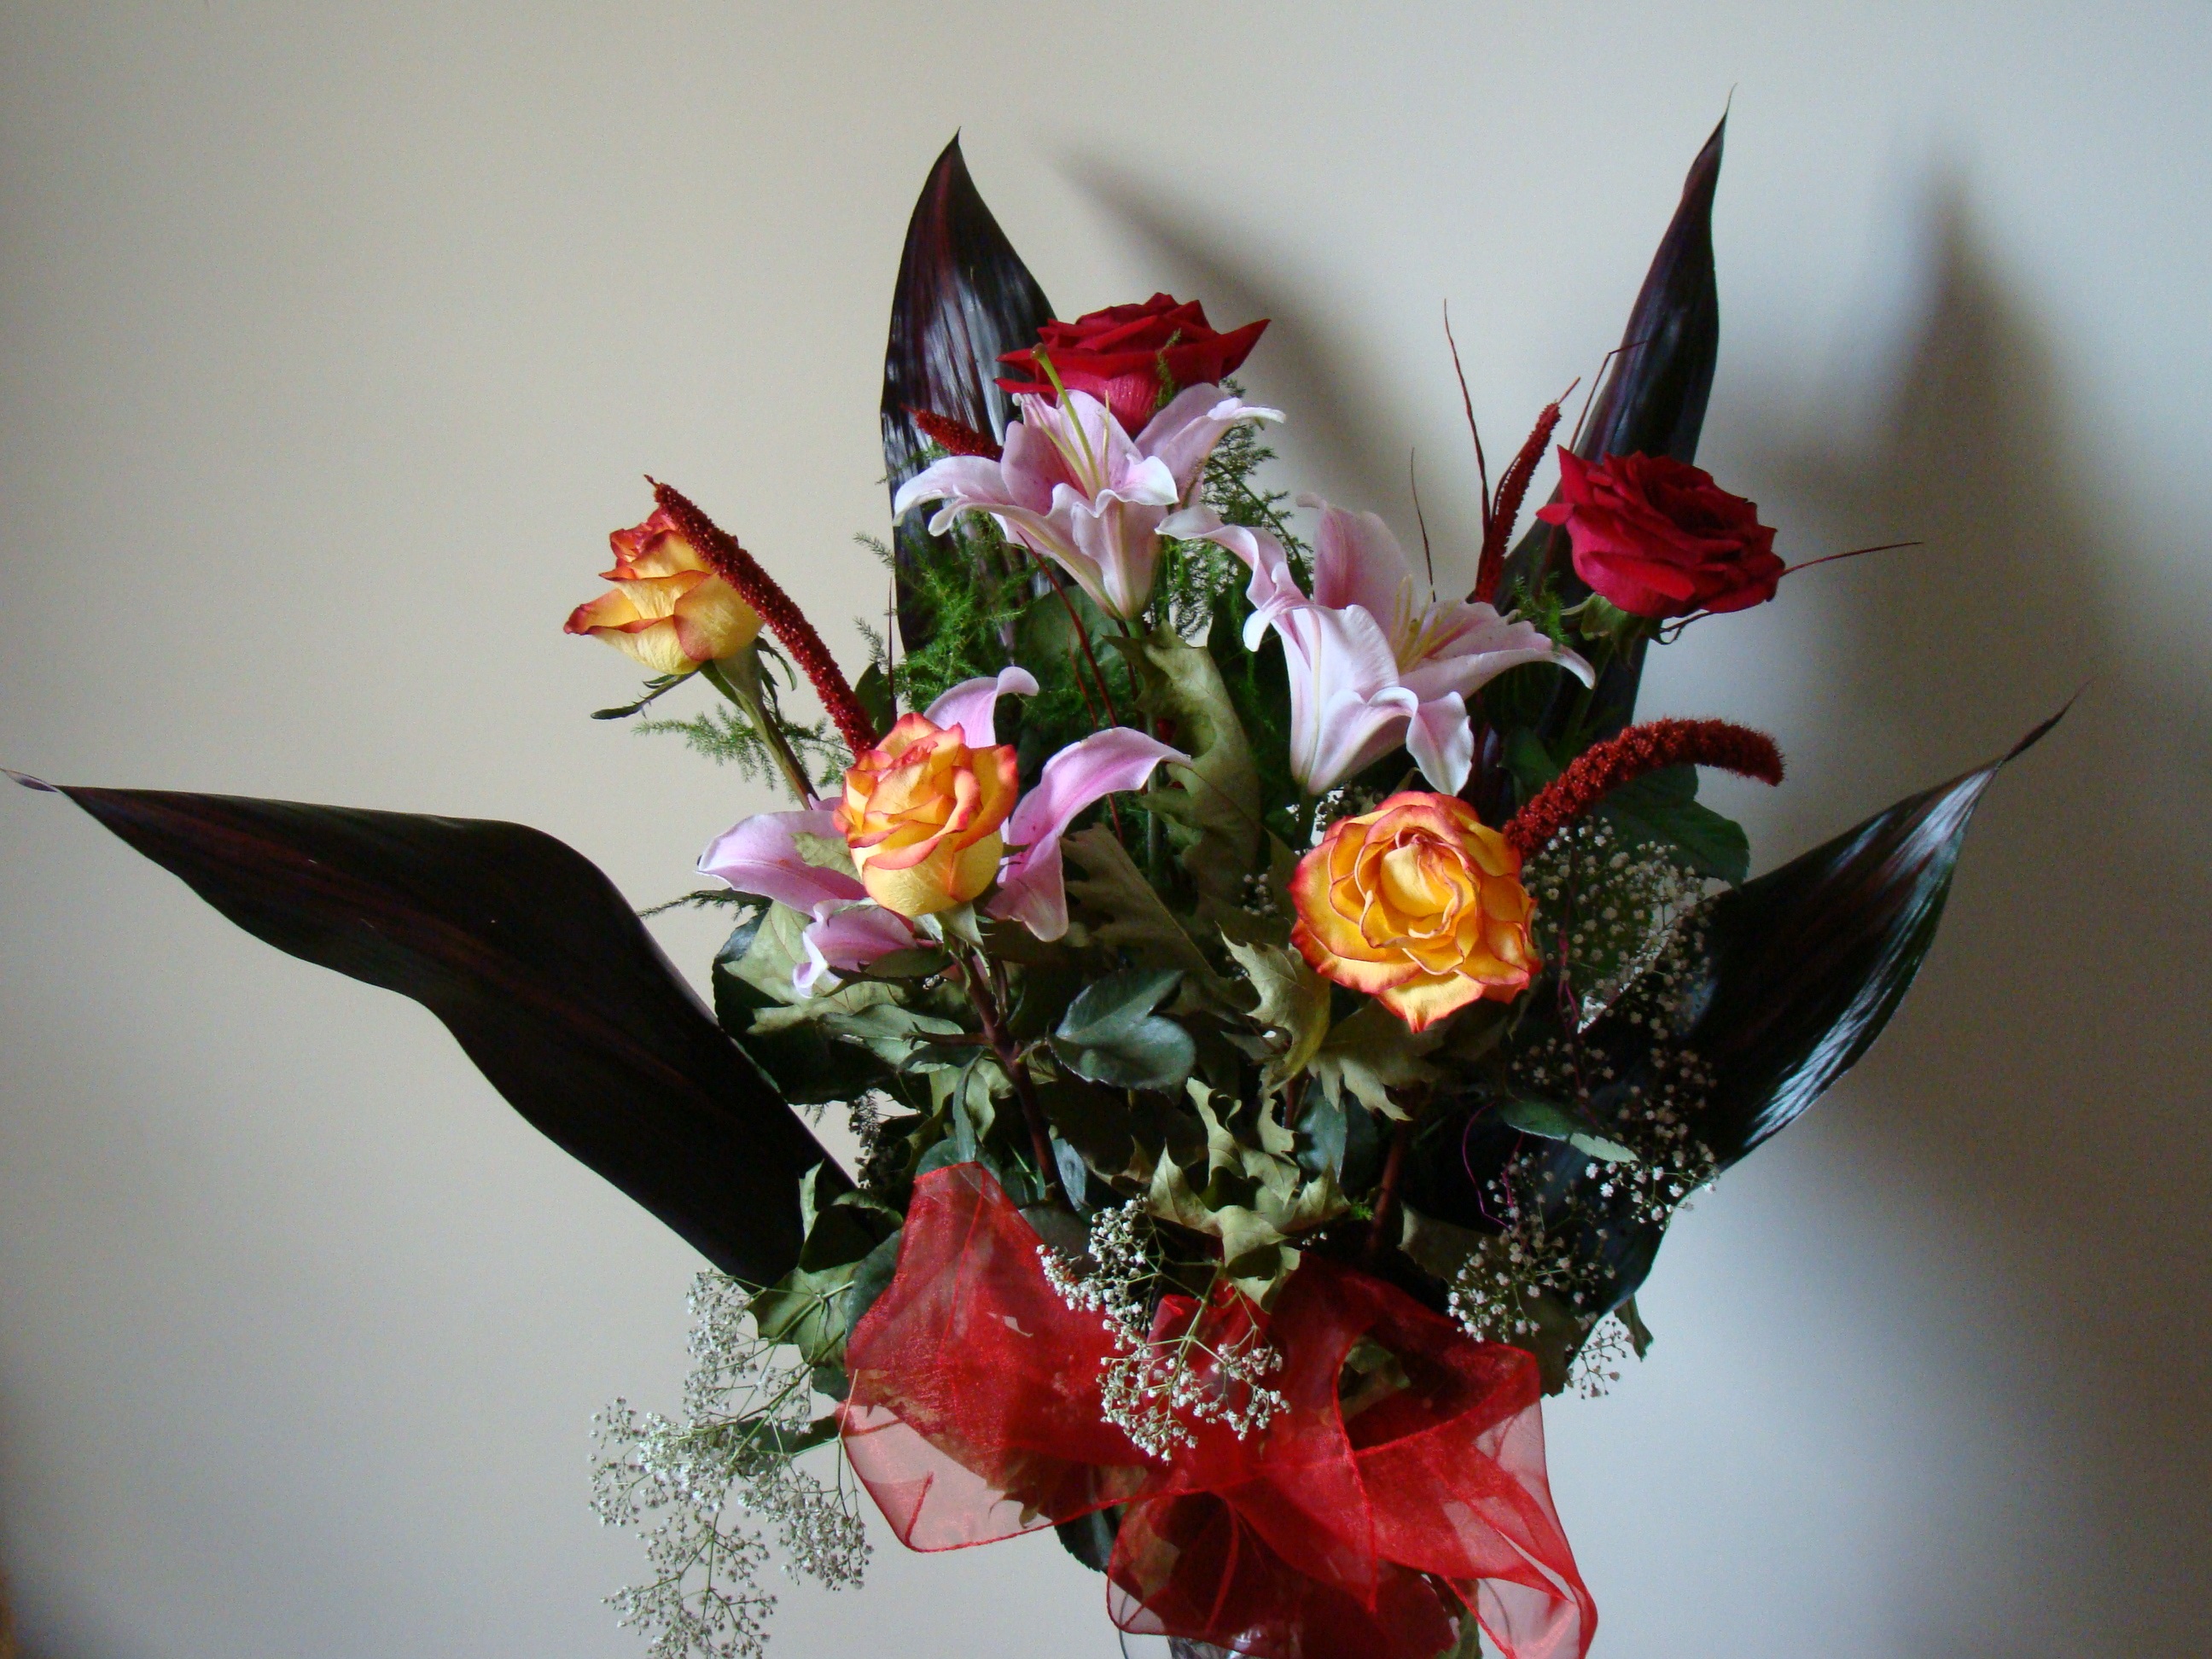
plant, flower, petal, bouquet, rose, decoration, red, flora, flowers, roses, art, composition, cut flower, posy, bouquet of flowers, bouquet of roses, floristry, bunch of flowers, flowering plant, flower bouquet, cut flowers, ikebana, flowers for her, anniversary bouquet, floral design, centrepiece, land plant, flower arranging